9 (2005 film)

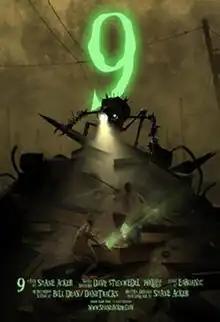
Poster for the short film

9 is a 2005 animated science fiction short film created by Shane Acker as a student project at the UCLA Animation Workshop. Tim Burton saw the film and later produced a feature-length adaptation also titled "9" (2009), directed by Acker and distributed by Focus Features. The film was presented at the Indianapolis International Film Festival. It was nominated for an Academy Award for Best Animated Short Film, and won a Student Academy Award for Best Animation. It was released on April 21, 2005.